The Human Voice

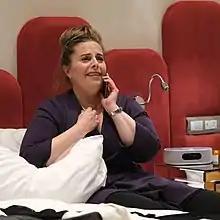
Amanda Atlas in a 2020 New Zealand Opera production of the Francis Poulenc opera "The Human Voice"

In 1948, Roberto Rossellini directed the film version of the play, an anthology film "L'Amore" which had two segments, "Il Miracolo" and "Una Voce Umana", the latter based on Cocteau's play. In 1958 Francis Poulenc composed an opera to Cocteau's text. Cocteau loved it: ""Mon cher Francis, tu as fixé, une fois pour toutes, la façon de dire mon texte" (My dear Francis: you have worked out, once and for all, how to speak what I have written)". On May 4, 1967, the final installment of the television series "ABC Stage 67" was a production of the play, starring Ingrid Bergman, who had released a commercial recording of it on Caedmon Records in 1960. There was also a 1998 BBC Radio production by Robin Rimbaud.